History of anthropology by country

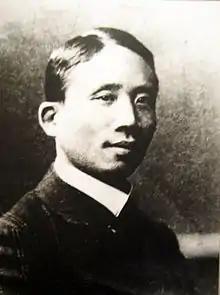
Cai Yuanpei, the father of anthropology in China

Chinese anthropology was founded by scholar Cai Yuanpei. Cai Yuanpei was a scholar educated at the University of Leipzig, and he brought both Western influence and standardization into the discipline of anthropology in China. The first department of anthropology was founded in 1928 with Cai Yuanpei's creation of Academia Sinica in Beijing. At Academia Sinica, physical anthropology and archaeology held focus.